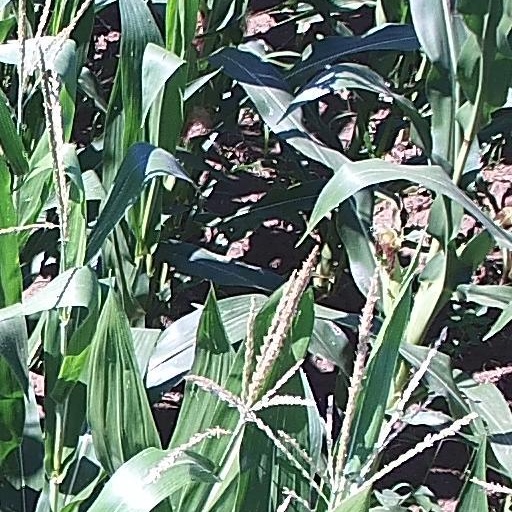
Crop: maize; corn